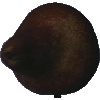
Label: Pear Kaiser 1